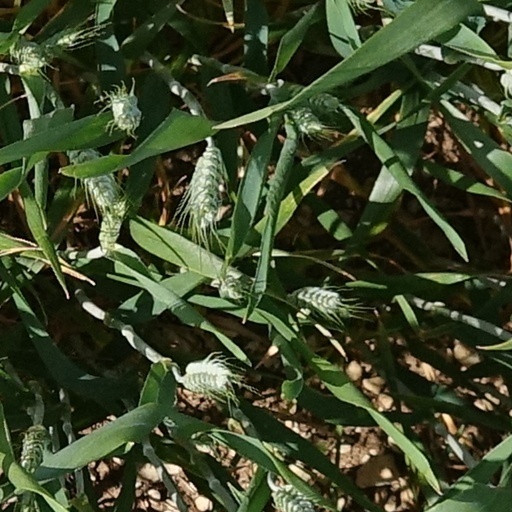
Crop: wheat